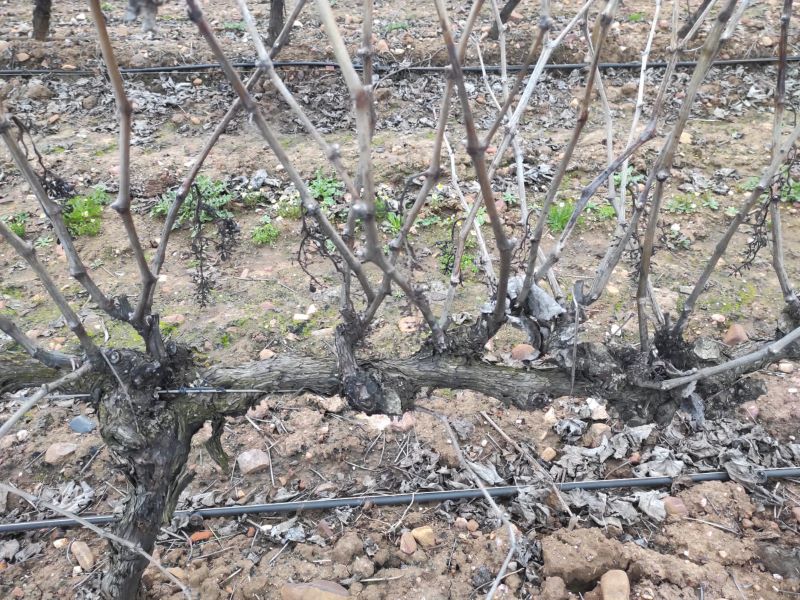
Unpruned shoots: 15
Pruned shoots: 0
Trunks: 1